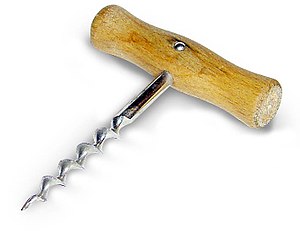
Proptrækker
Fig. 1
En proptrækker er et værktøj til at trække propper ud af flasker med. Proptrækkere kan grundlæggende fungere på tre måder: